Jimmy Cleveland

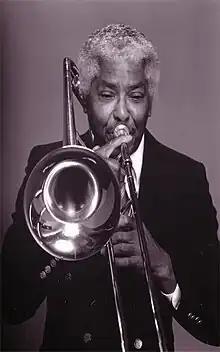

James Milton Cleveland (May 3, 1926 – August 23, 2008) was an American jazz trombonist born in Wartrace, Tennessee.